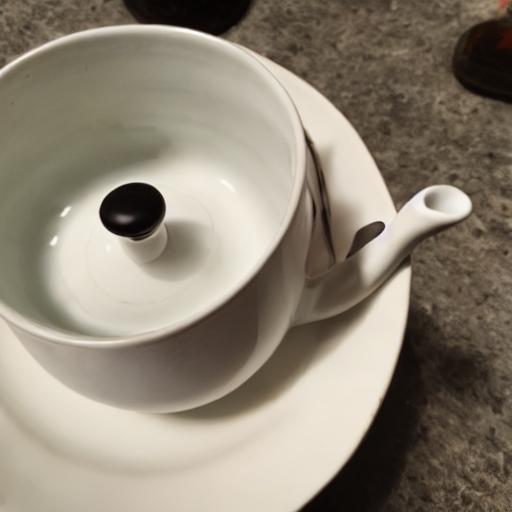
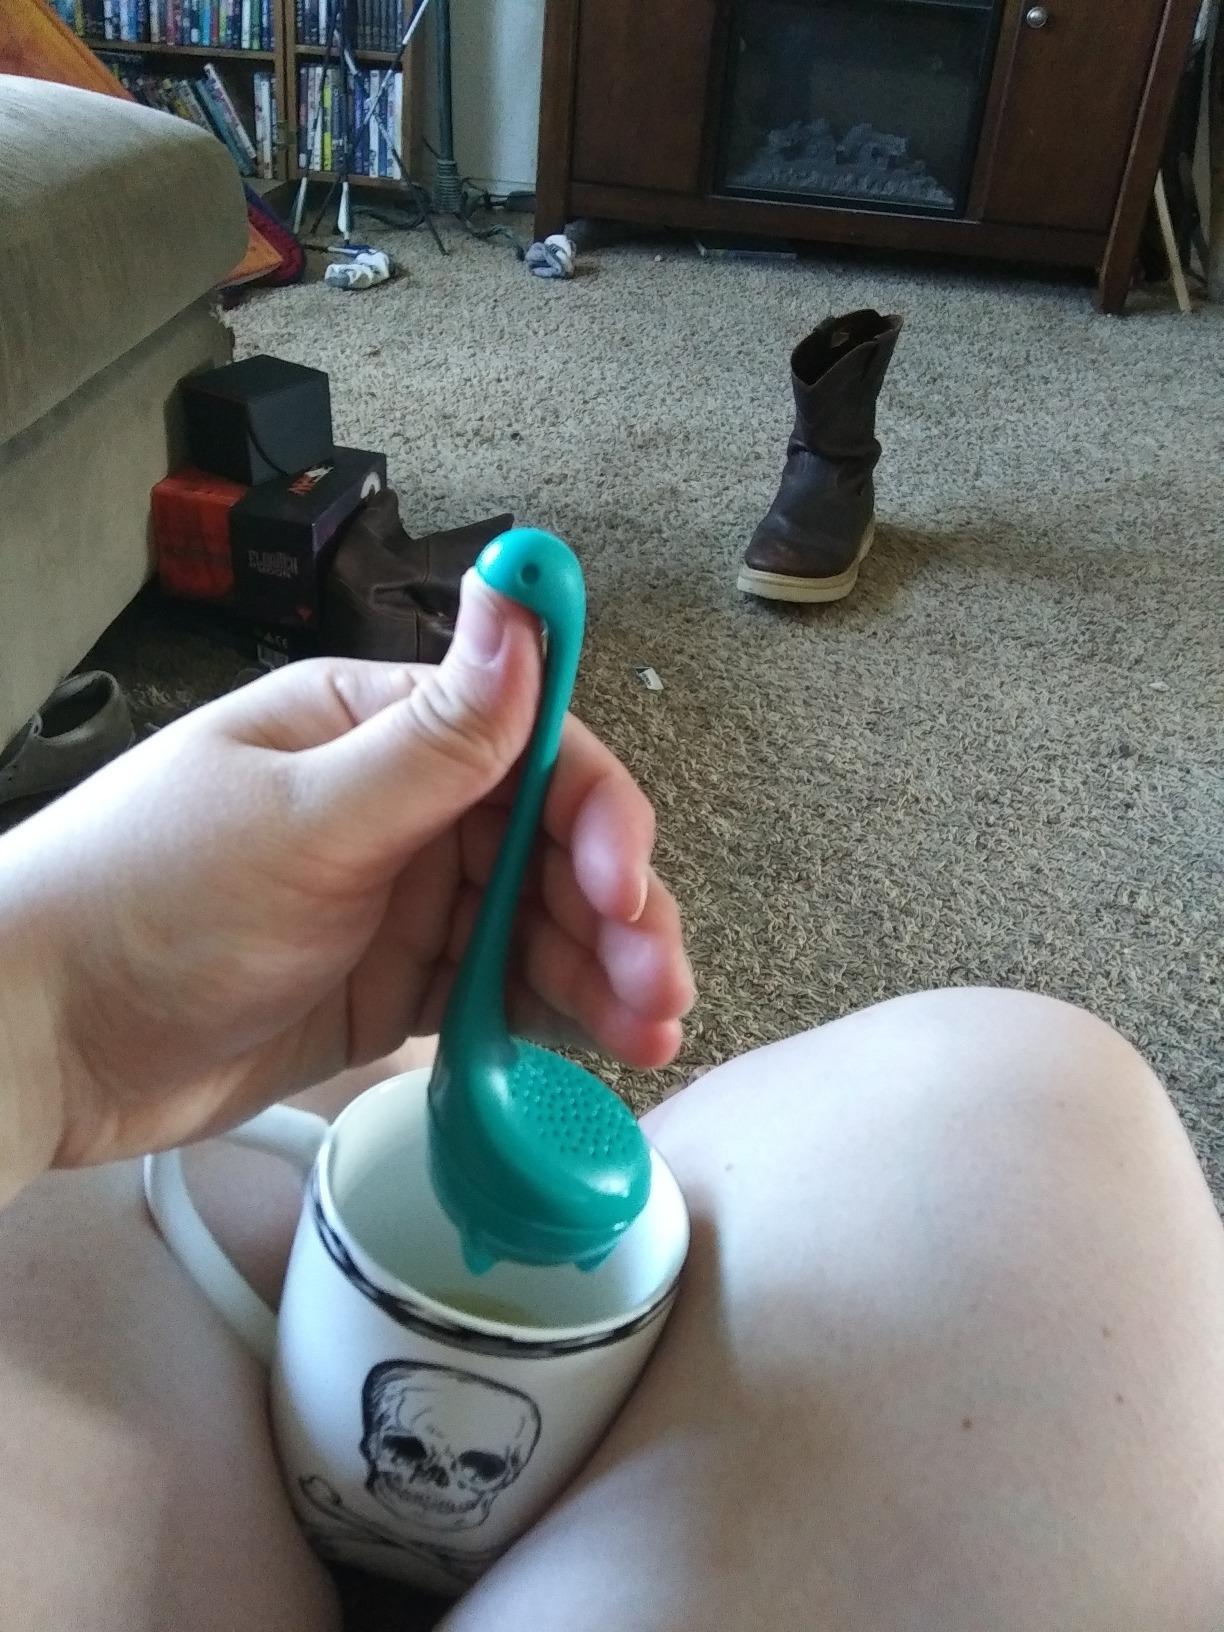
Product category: items_tea
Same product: no